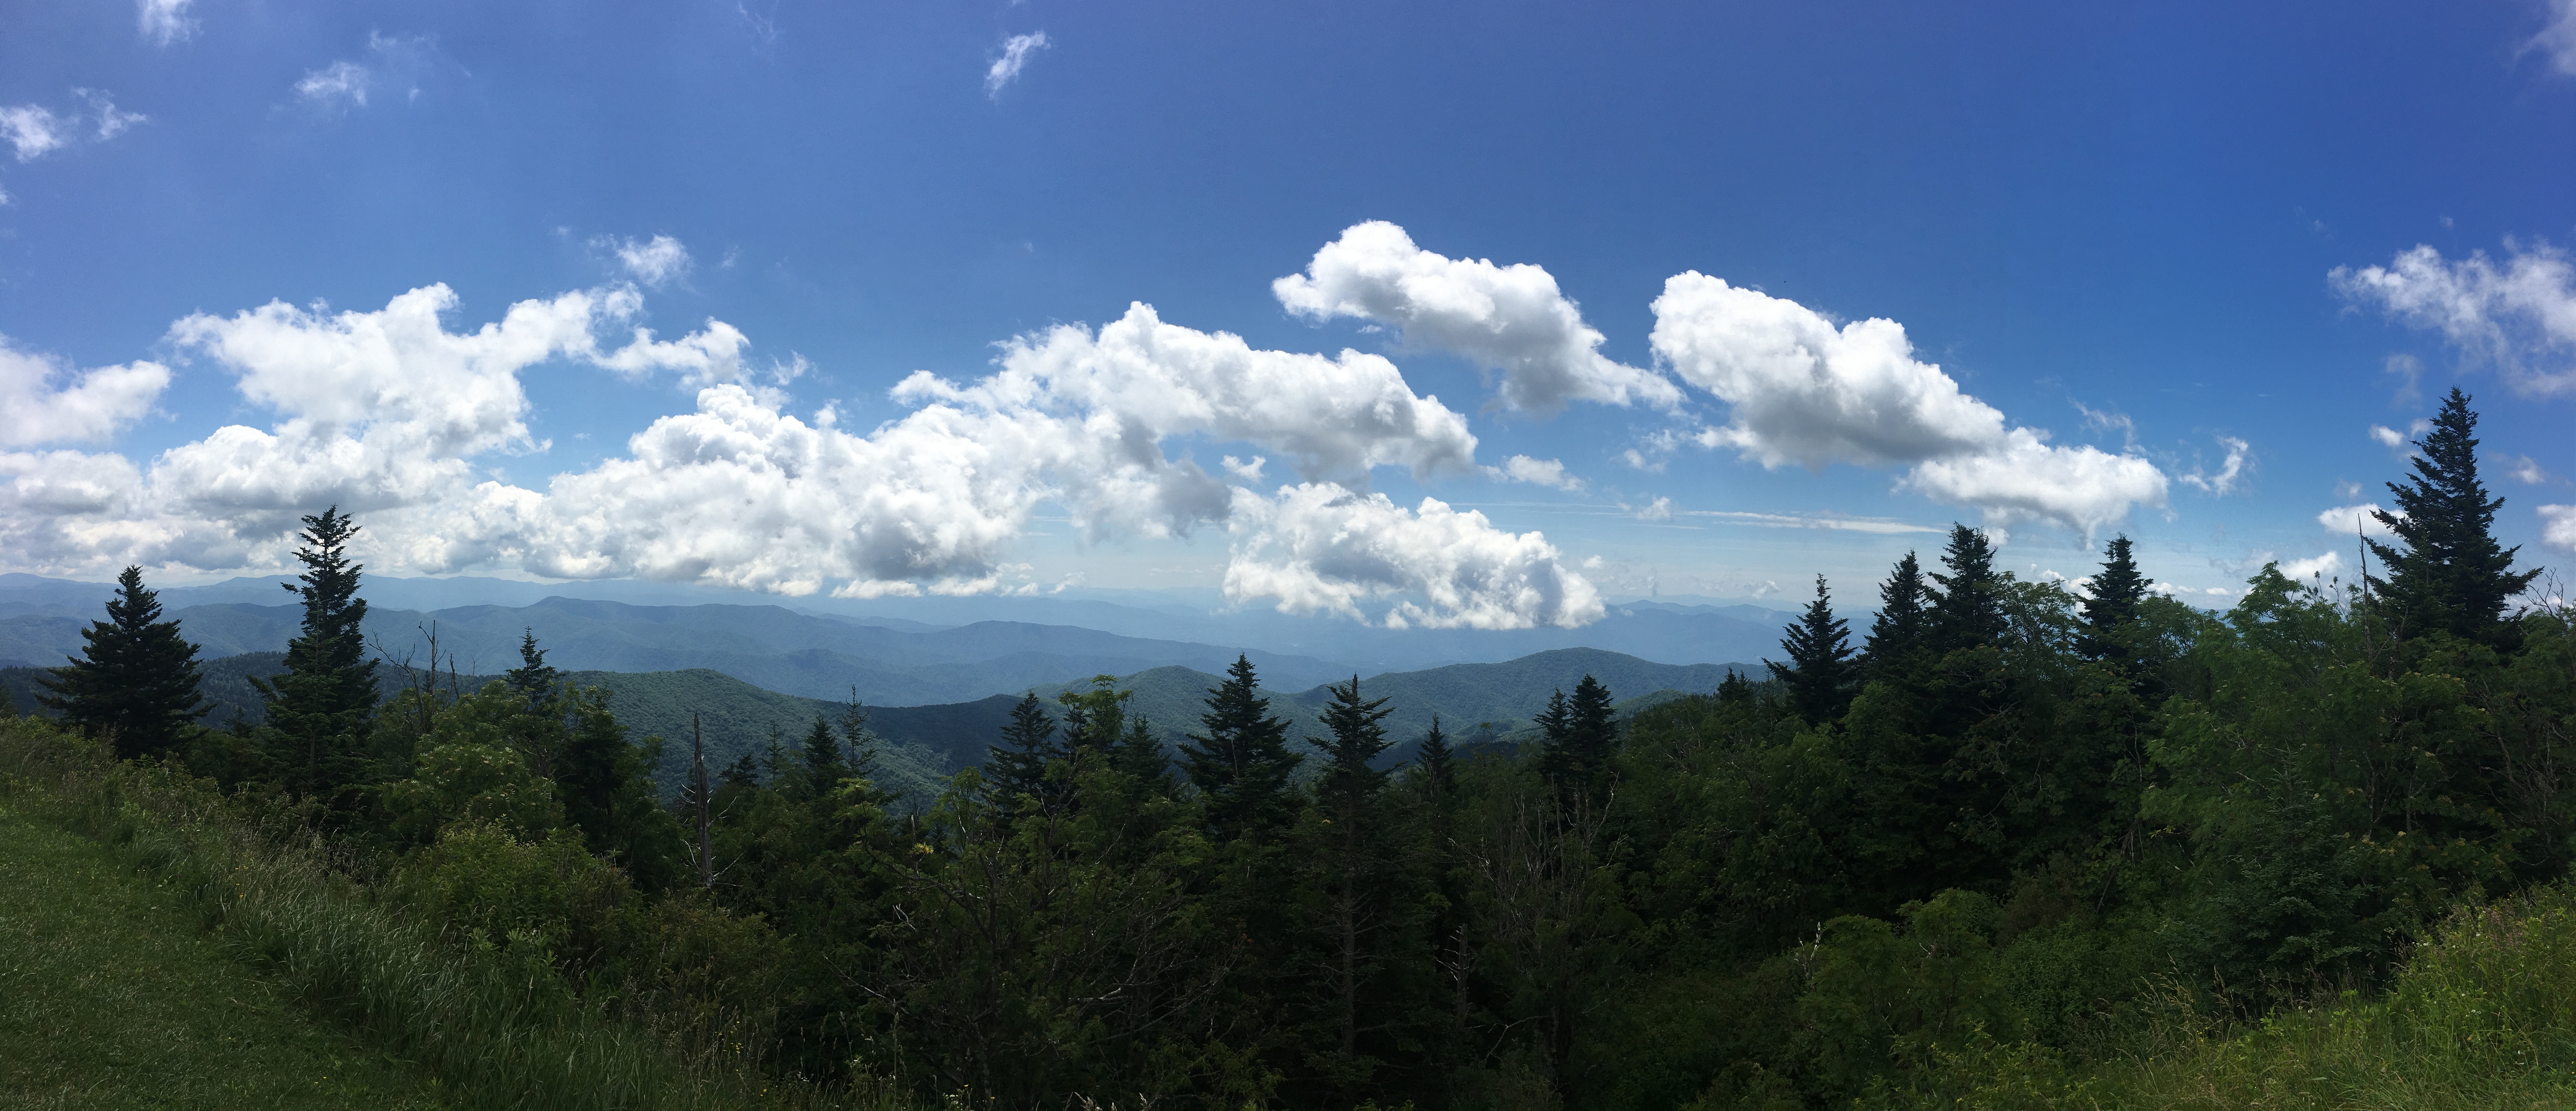
tree, nature, forest, wilderness, mountain, cloud, sky, meadow, hill, mountain range, ridge, alps, grassland, plateau, habitat, ecosystem, geographical feature, mountainous landforms